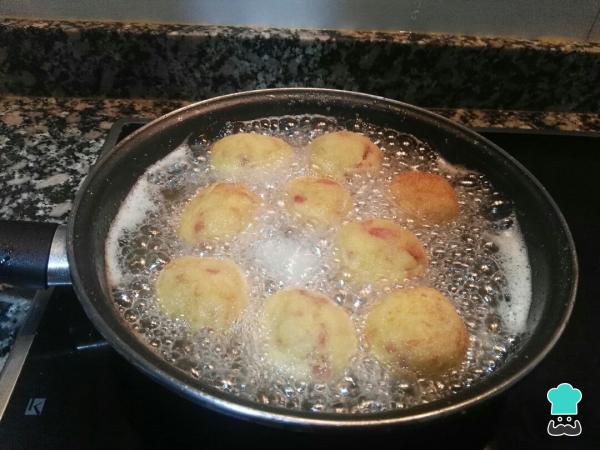
Freír las bombas de patata rellenas de jamón en una sartén con abundante aceite.